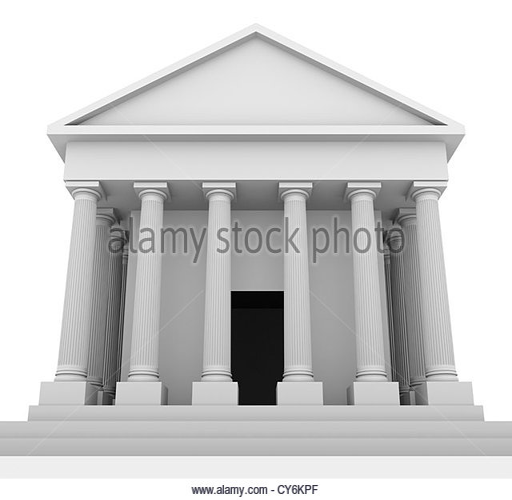
front view of an antique greek temple .